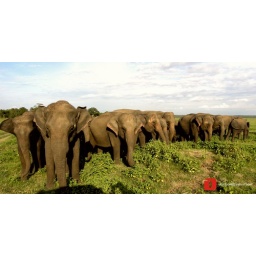
Adult elephants blocked our way until their little ones cross the road, there were around 45-50 elephants altogether